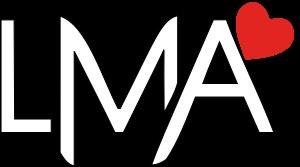
Mallaury Nataf, de son vrai nom Marie Laurence Nataf, née le 19 mars 1972 à Lille, est une comédienne et chanteuse française, connue pour avoir été l'héroïne de la sitcom Le Miel et les Abeilles, puis celle de la série Sous le soleil, toutes deux diffusées sur TF1, et depuis 2019 pour son rôle dans Les Mystères de l'amour.
Cette page présente la liste des épisodes de la série télévisée française Les Mystères de l'amour.